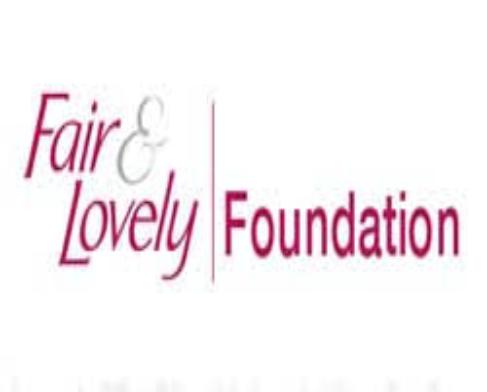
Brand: Fair and Lovely
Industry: Necessities